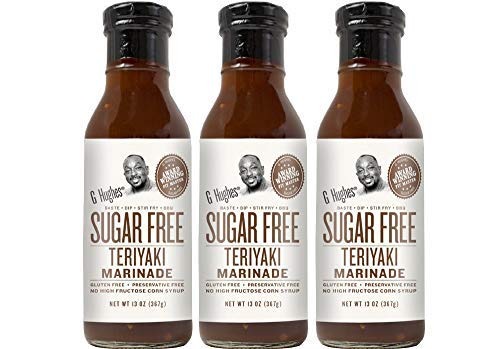
Item Name: G Hughes Sugar Free Original Teriyaki Sauce 13 oz (3 Pack)-SET OF 2
Bullet Point 1: Original Teriyaki Sauce 13 oz.
Bullet Point 2: Ready-to-use, sugar-free teriyaki marinade.
Bullet Point 3: Ideal for dipping, basting, stir-frying, and barbecuing
Bullet Point 4: Packaging may vary.
Bullet Point 5: Pack of 6.
Product Description: Original Teriyaki Sauce 13 oz. Pack of 6. Packaging may vary. Ready-to-use, sugar-free teriyaki marinade. Ideal for dipping, basting, stir-frying, and barbecuing. 0 g total fat. No preservatives. No high-fructose corn syrup.
Value: 39.0
Unit: Ounce

Price: 36.99